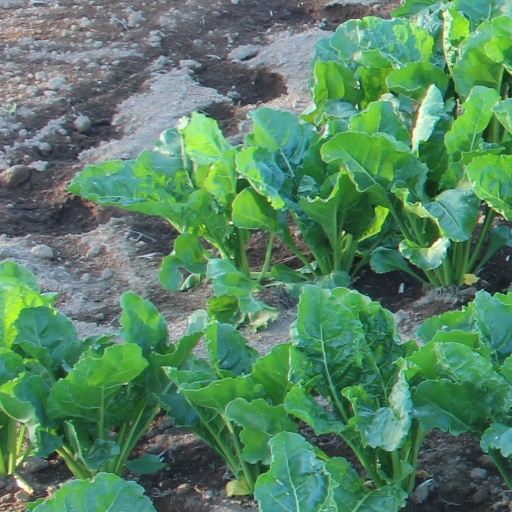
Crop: sugar beet